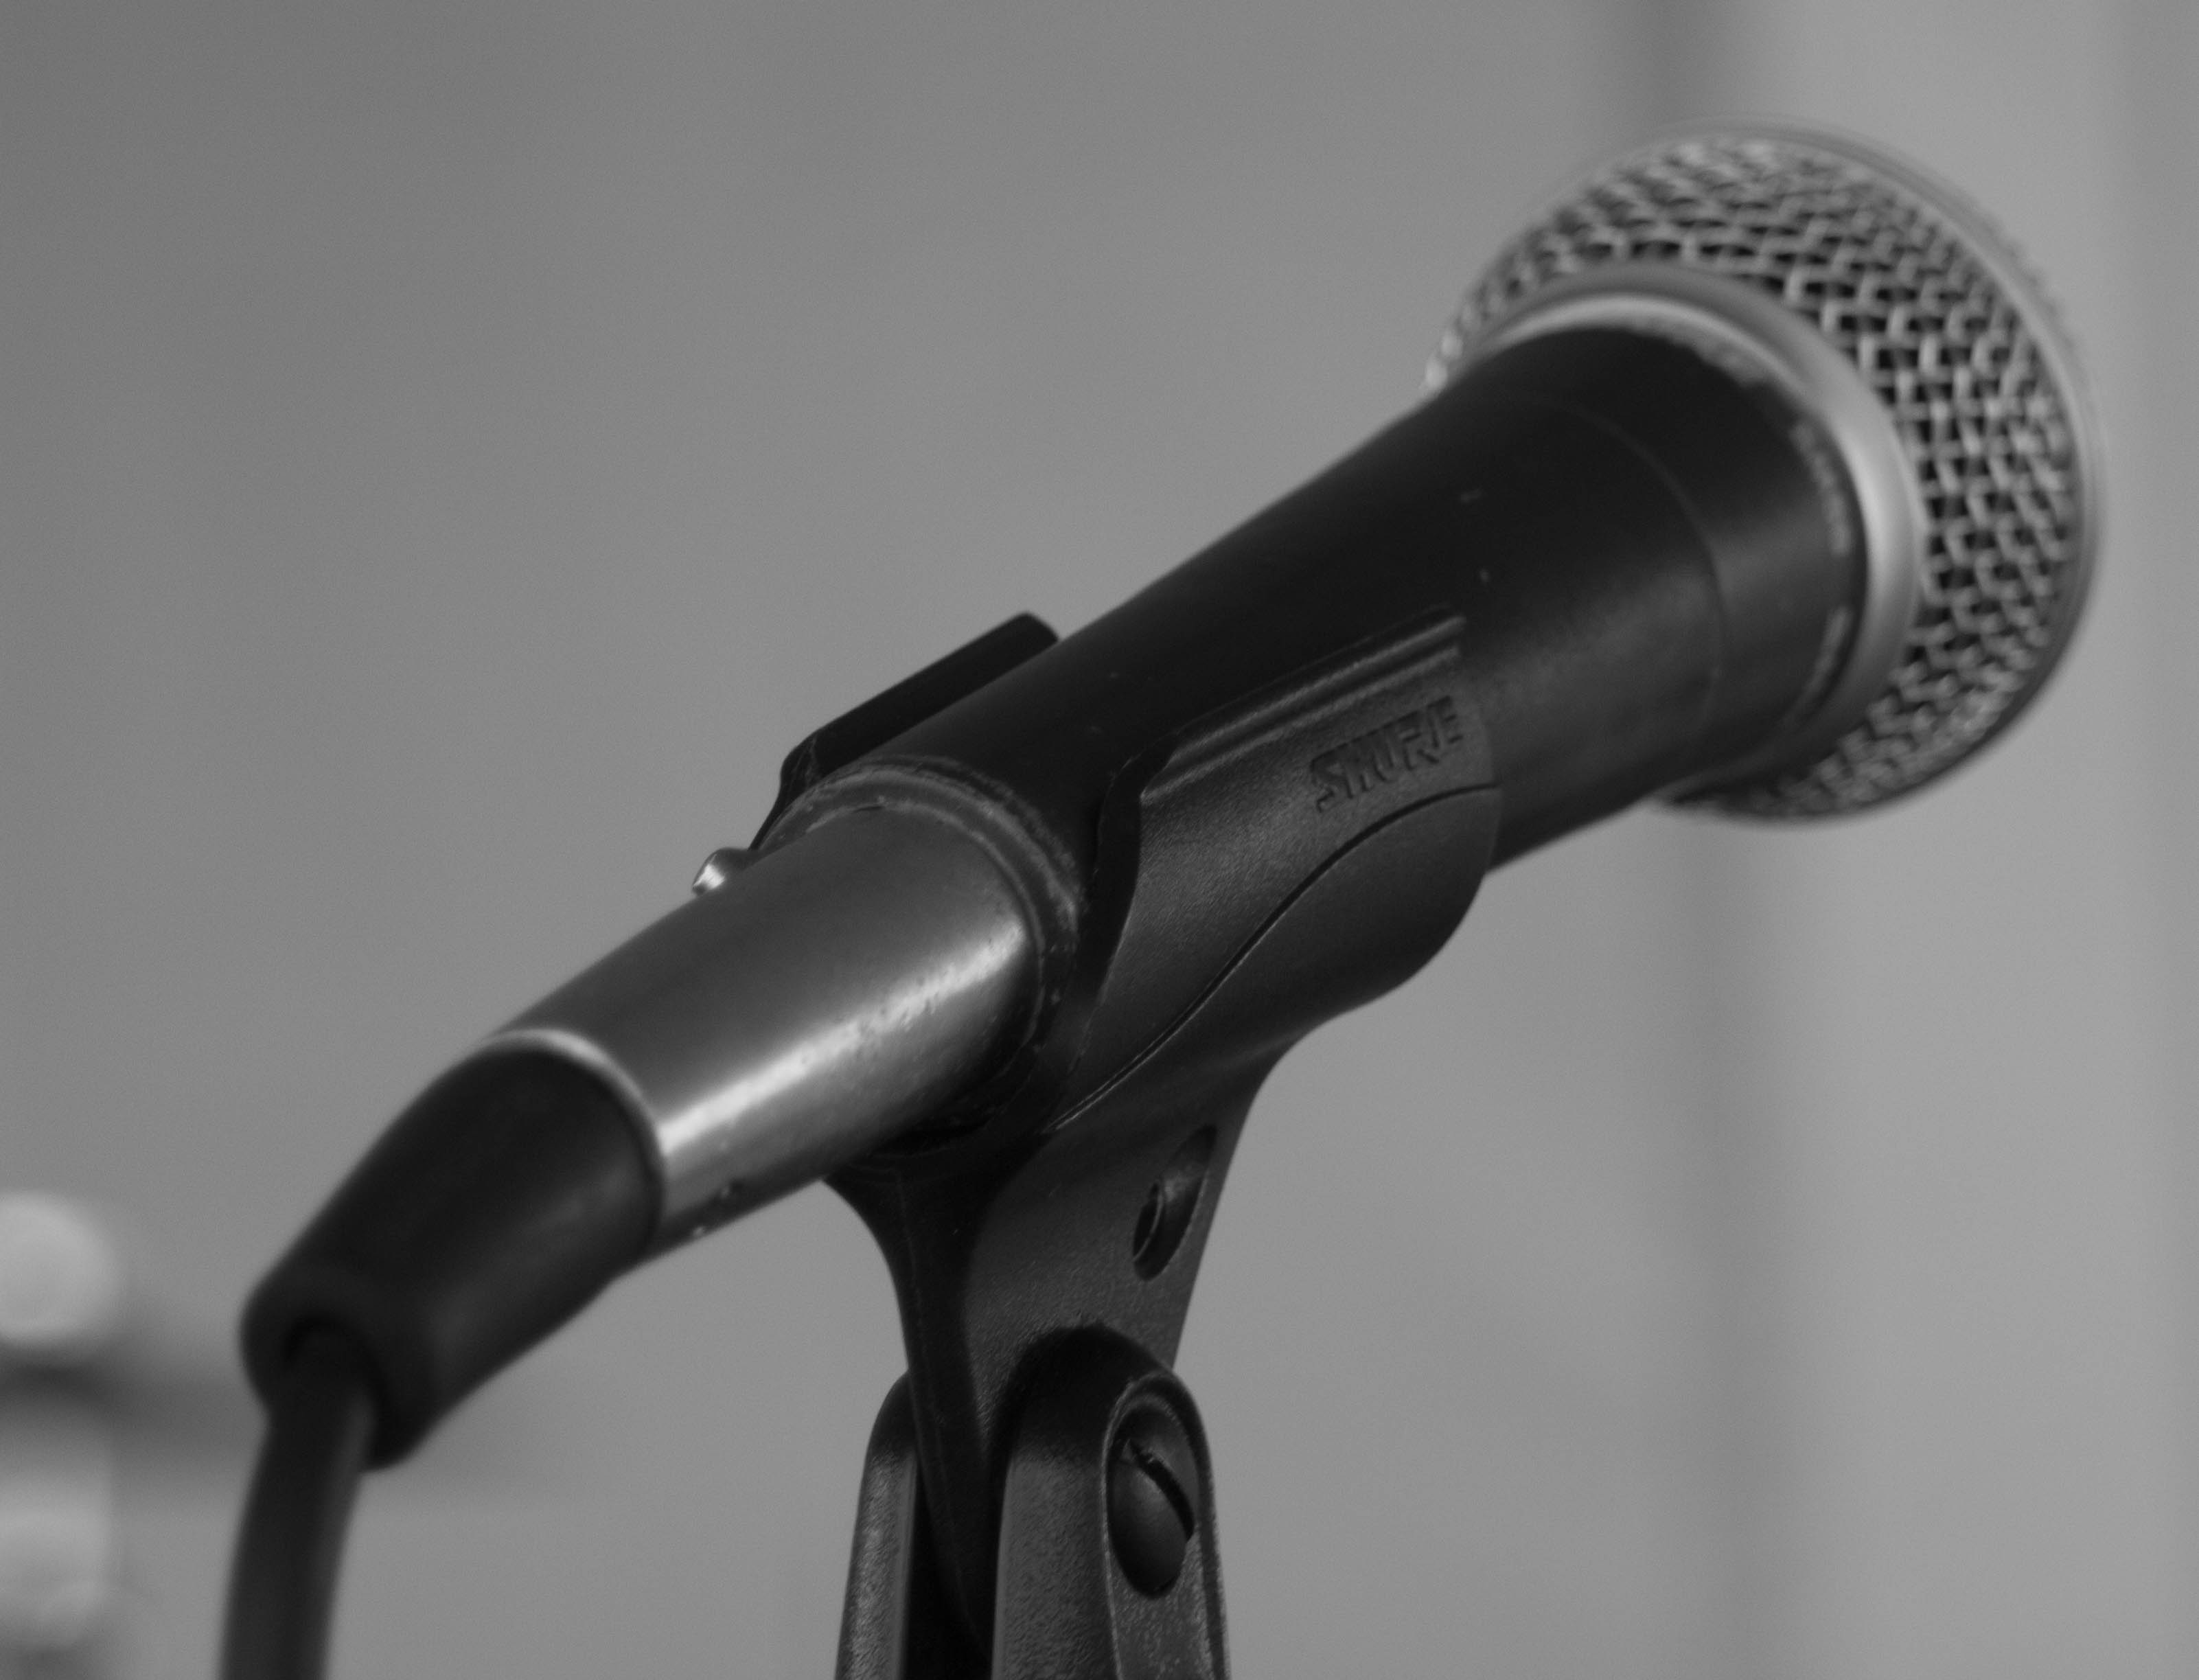
music, people, technology, vintage, tube, telescope, microphone, mic, still life, musical instrument, product, audio, pipe, ammunition, shiny, adult, petroleum, metallic, binoculars, plumbing, nozzle, audio equipment, hair dryer, fossil fuel